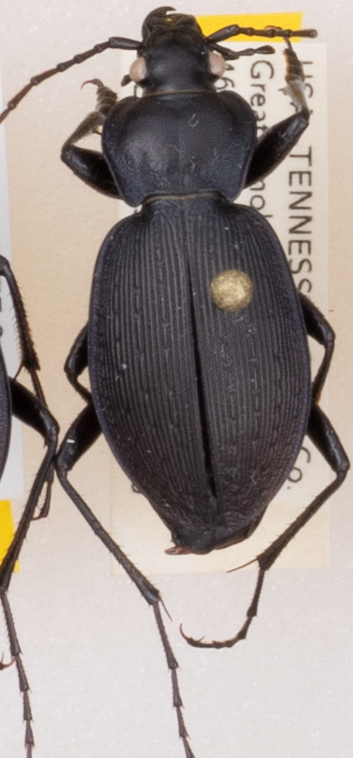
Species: Carabus goryi
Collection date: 2017-05-30
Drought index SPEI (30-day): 0.9
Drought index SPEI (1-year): -0.8
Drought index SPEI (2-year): -0.54